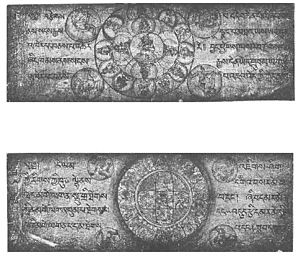
Den tibetanske dødebog
Dele af manuskriptet til Den tibetanske dødebog
Den tibetanske dødebog er en religiøs tekst fra Tibet. Titlen betyder «frigørelse gennem hørelse i mellemtilstanden», og teksten er en praktisk vejledning ved dødsfald, som skal læses for eller til den døde for at «sikre at den afdøde får vejledning og hjælp til at erkende sin situation og de muligheder som byder sig, på de forskellige stadier i tilstanden mellem død og ny fødsel, til at undslippe hele den lidelsesfyldte genfødsels rundgang.» Teksten er ikke tænkt at skulle læses i sin helhed, men indeholder afsnit tilpasset den enkeltes åndelige udviklingstrin. Ordet i titlen bardo betyder «mellemtilstanden», en periode på 49 dage mellem døden og ny genfødsel.